The New York Times Building

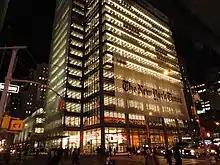
The main entrance on Eighth Avenue

Part of the 44th story was sublet in 2010 to Kepos Capital, which occupied the space for eight years. By late 2013, the "Times" wished to lease out the 21st story, the only part of the building that it still owned. Technology company Bounce Exchange leased the 21st story in early 2015 from the "Times", which had previously housed its sales and marketing department there"."